Bern Botanical Garden

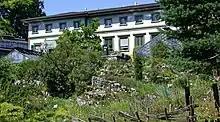
The Bern Botanical Garden

The Bern Botanical Garden (BOGA) is a botanical garden located in Bern, the capital city of Switzerland.